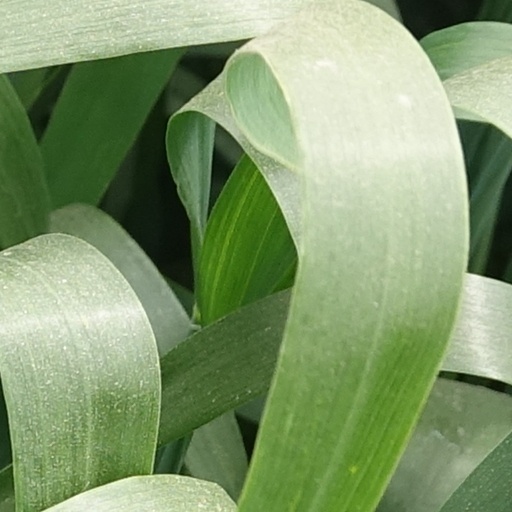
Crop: wheat